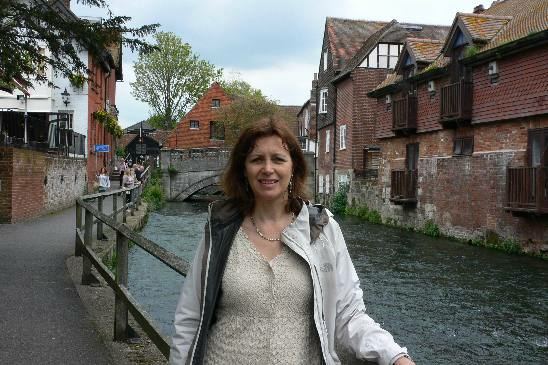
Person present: Yes